291 (magazine)

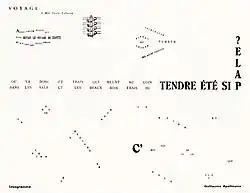
"Voyage" by Guillaume Apollinaire (published in "291", No. 1, 1915)

Wanting to live up to the high standards set in "Camera Work", Stieglitz and his colleagues decided to publish two editions of the magazine: a standard subscription printed on heavy white paper and a deluxe edition, limited to 100 copies, printed on Japanese vellum. Both were published in a large folio format (20" x 12"/50.8 cm x 30.5 cm).